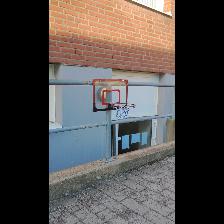
Label: NonHuman